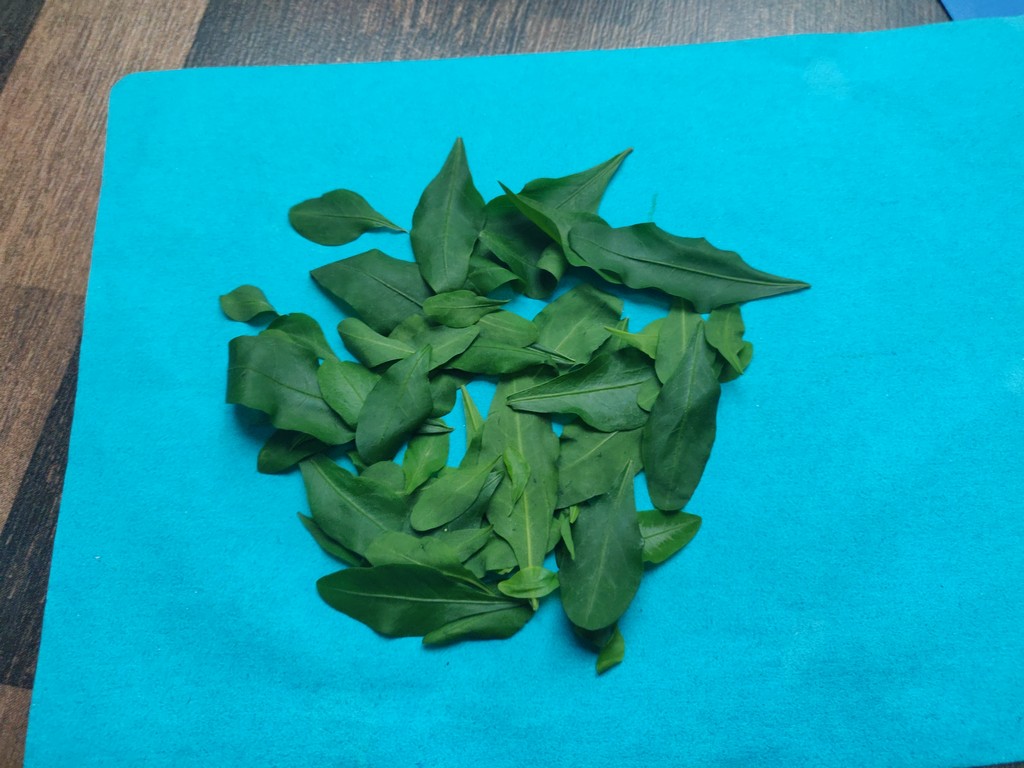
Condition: Healthy
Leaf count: multiple
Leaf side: unknown